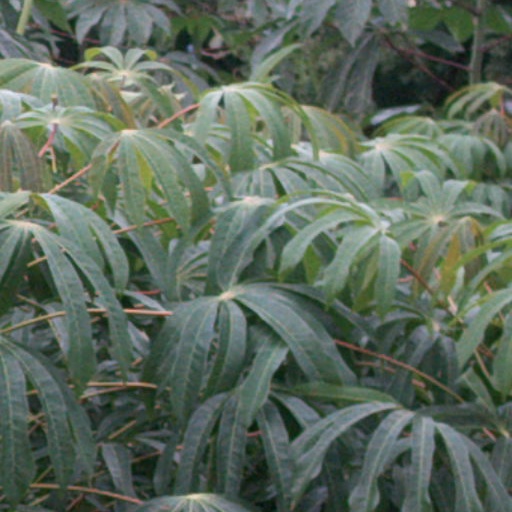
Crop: cassava